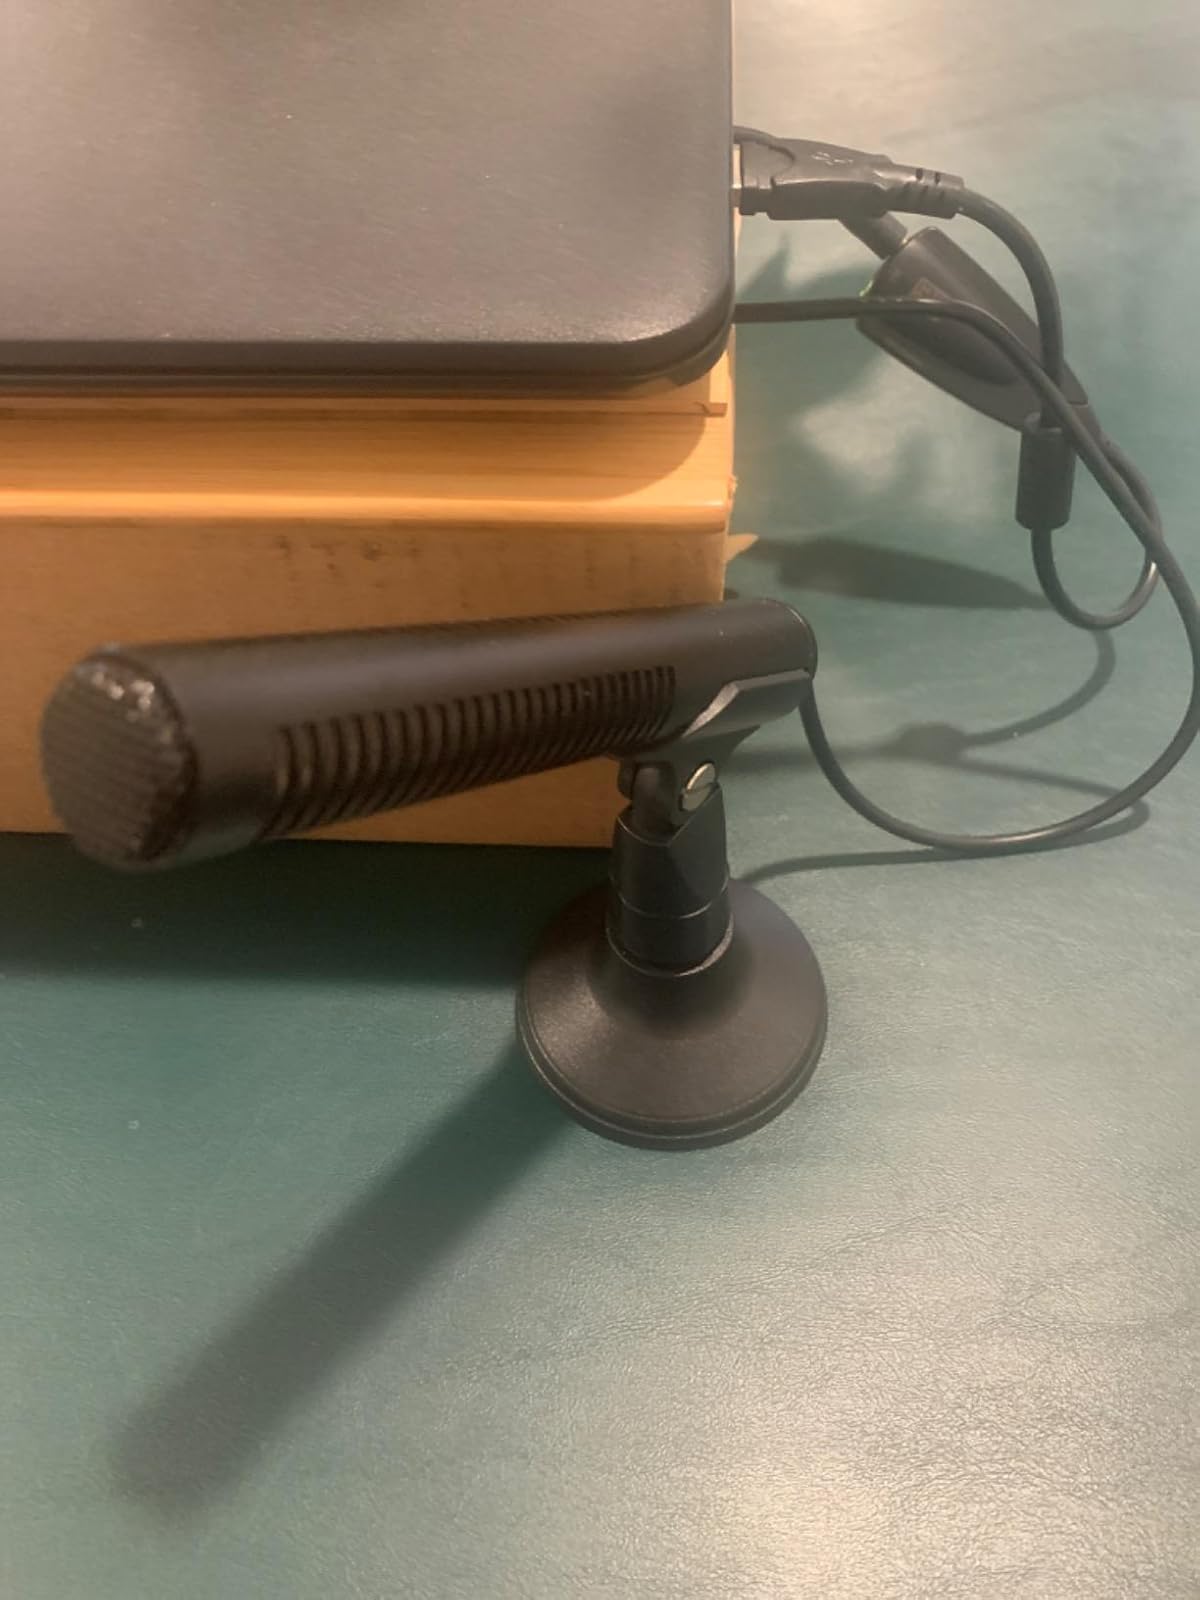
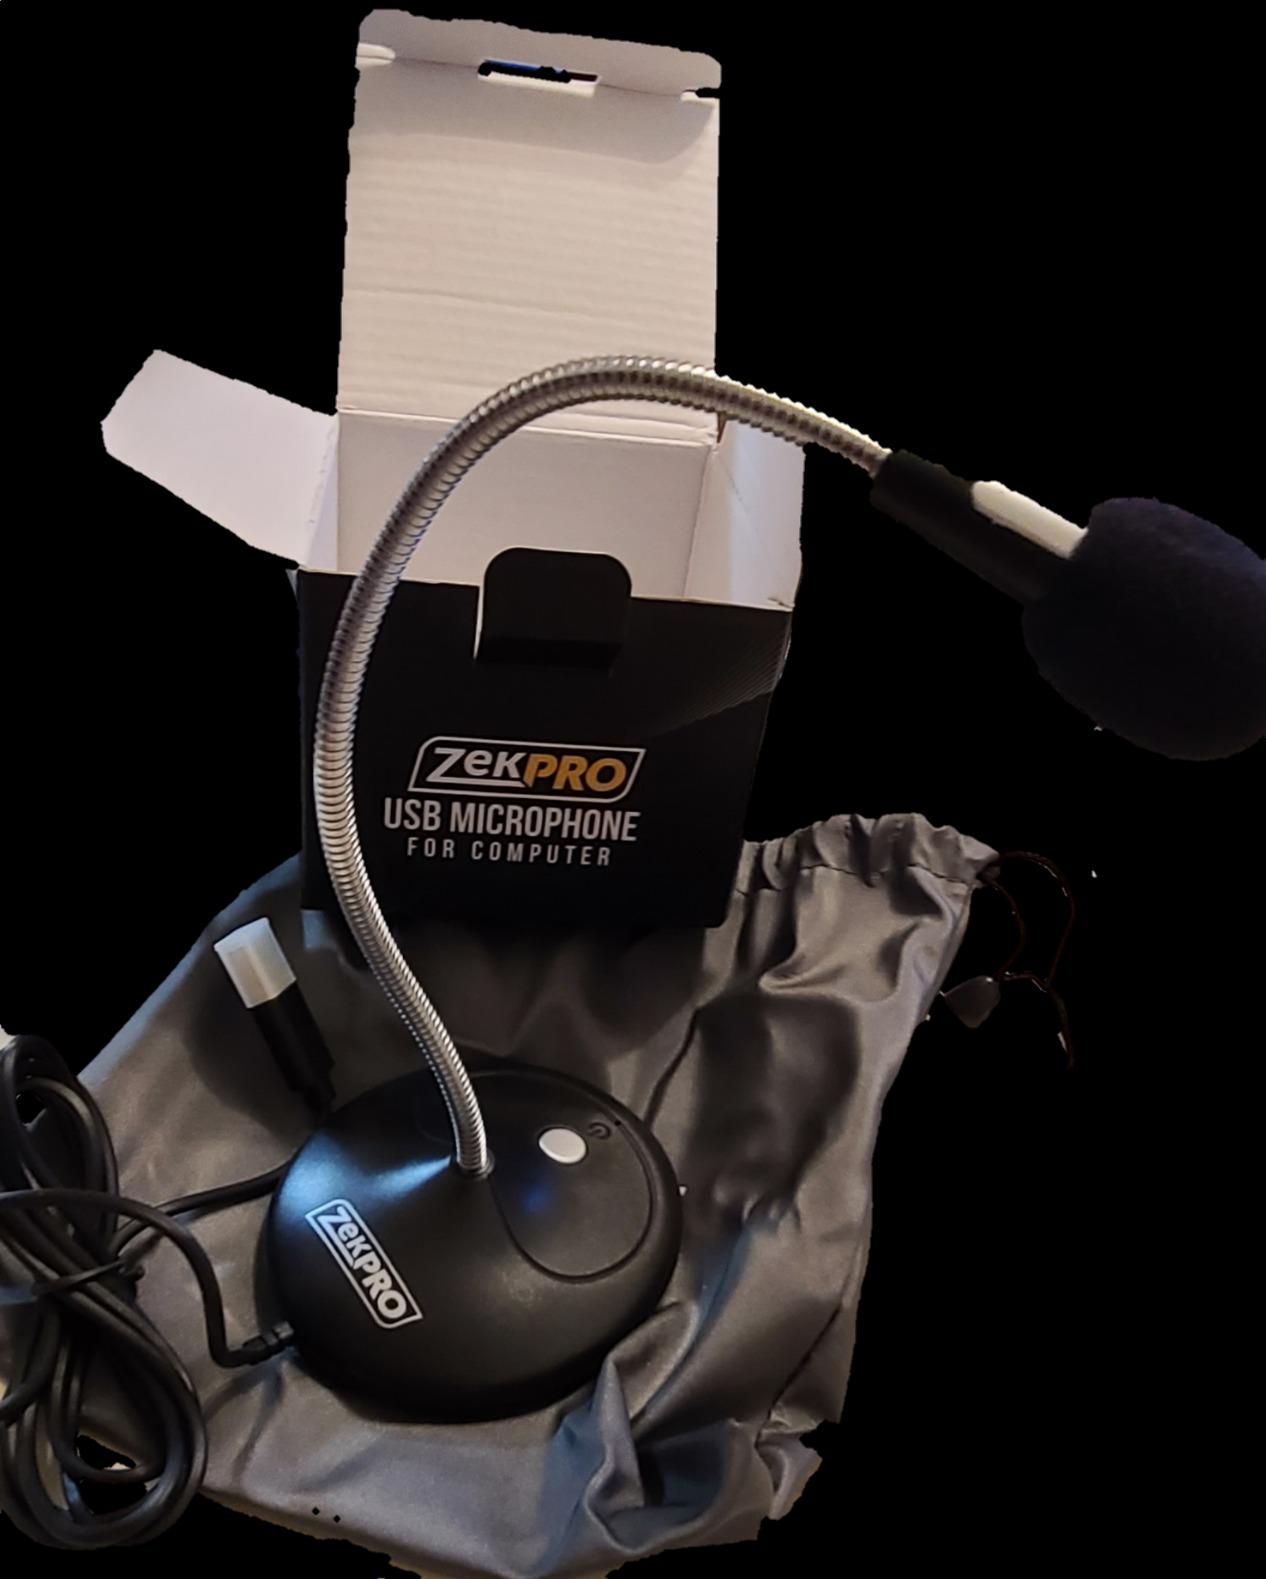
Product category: microphone
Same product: no